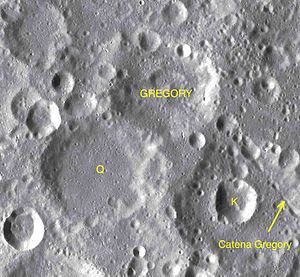
Gregory (månekrater)
Gregory er et nedslagskrater på Månen. Det befinder sig på den nordlige halvkugle på Månens forside og er opkaldt efter den skotske astronom og matematiker James Gregory.